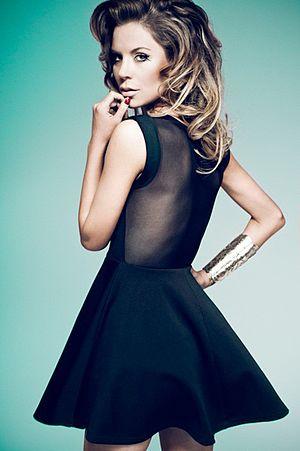
Natalia Lesz, née à Varsovie le 27 juillet 1981, est une chanteuse pop polonaise.